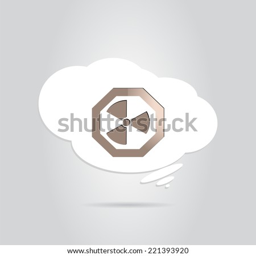
sign of radiation in a white cloud .